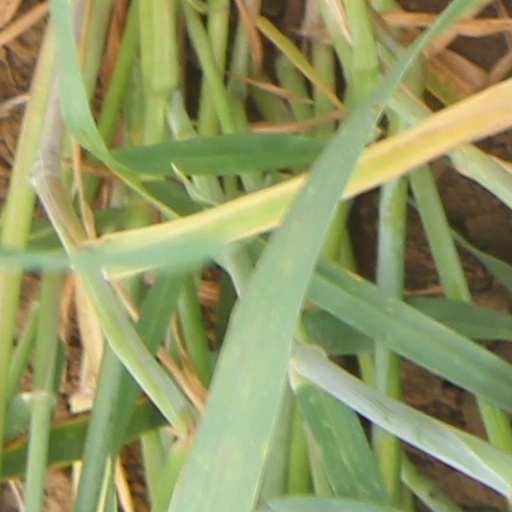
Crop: wheat